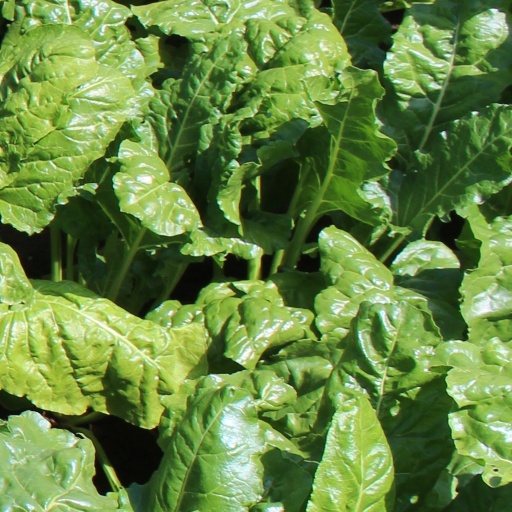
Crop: sugar beet